Wingcopter

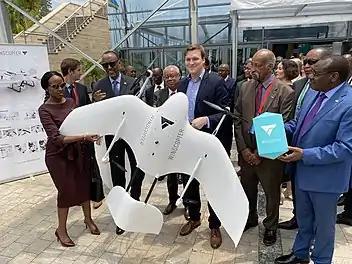
Wingcopter 178 being shown to Paul Kagame.

Wingcopter GmbH is a German aerospace company that designs and manufactures unmanned eVTOL delivery drones capable of providing last-mile delivery as well as mapping, surveying, and inspection. Their flagship drone, Wingcopter 178 Heavy Lift (HL), set the Guinness world speed record for remote-controlled tilt-rotor aircraft in 2018, flying at an average speed of 240.6 km/h. To date, the company has partnered with commercial and humanitarian organizations to perform drone delivery of critical supplies in Africa, the South Pacific, Ireland, and Scotland. During the COVID-19 pandemic, Wingcopter partnered with Thales, Skyports, and the NHS to provide beyond visual line of sight (BVLOS) delivery of medical test samples and other supplies to a hospital on a remote Scottish island. The company has been recognized by the World Economic Forum as "2020 Technology Pioneer". The company is amongst ten other drone companies to be selected by FAA to participate in a type certification program for delivery drones.